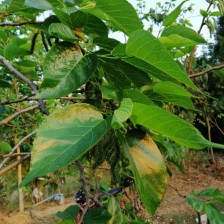
Variety: TaiwanMeacho